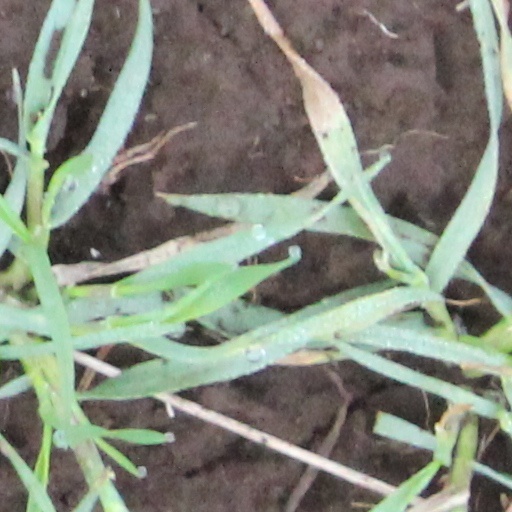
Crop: wheat